Penha de França

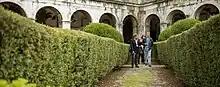

In 2009, to celebrate the ratification of the Treaty of Lisbon, 27 trees were planted in a roundabout in the parish, symbolizing the then 27 EU countries.